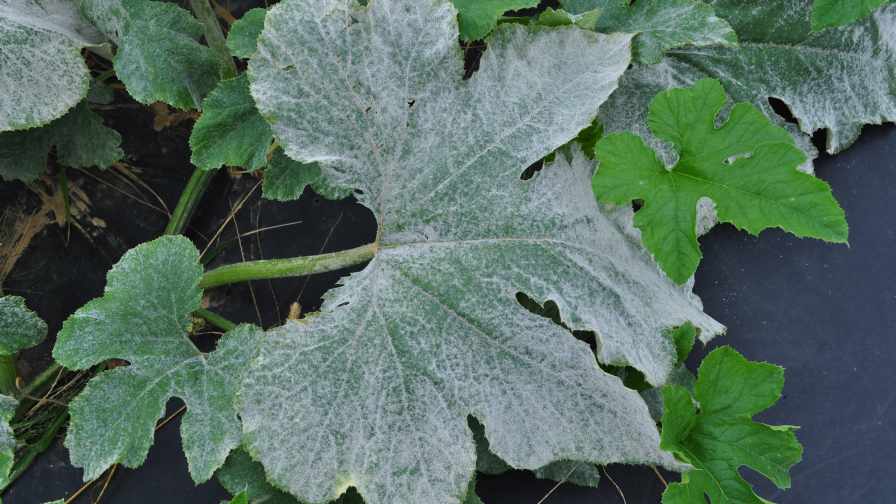
Labels: Squash Powdery mildew leaf